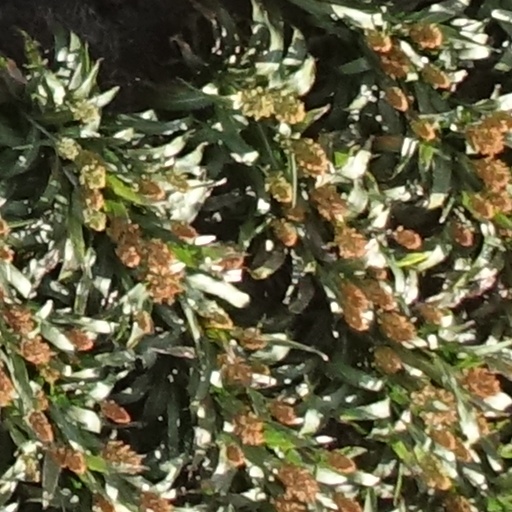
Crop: sorghum